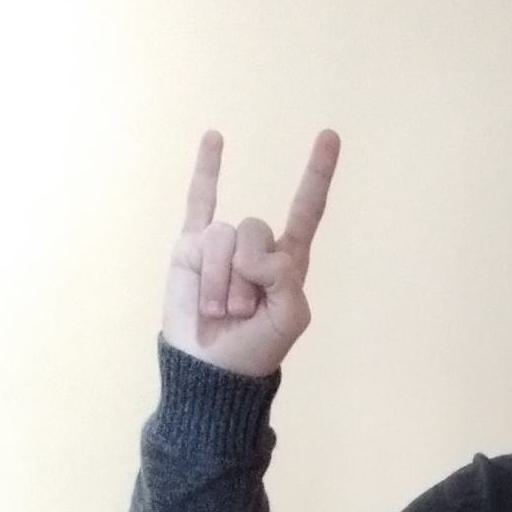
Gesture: rock